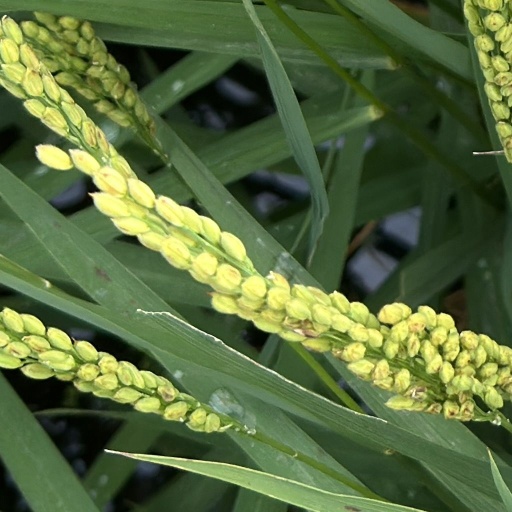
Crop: rice